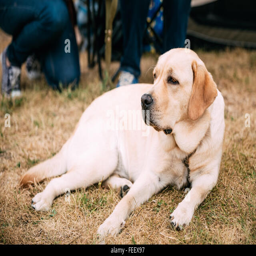
labrador dog lying on the dry grass in the park outdoors .